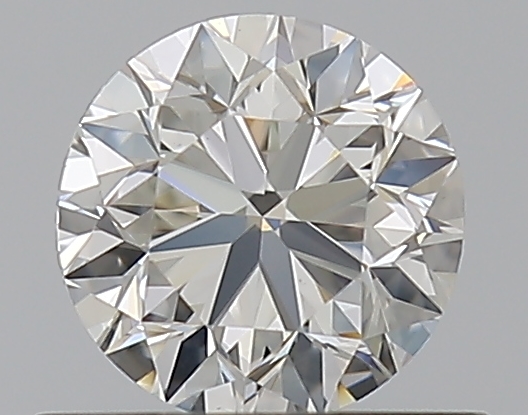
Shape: round
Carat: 0.5
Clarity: VVS2
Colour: I
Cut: VG
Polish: EX
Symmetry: VG
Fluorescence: N
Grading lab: GIA
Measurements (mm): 4.88 x 4.94 x 3.21